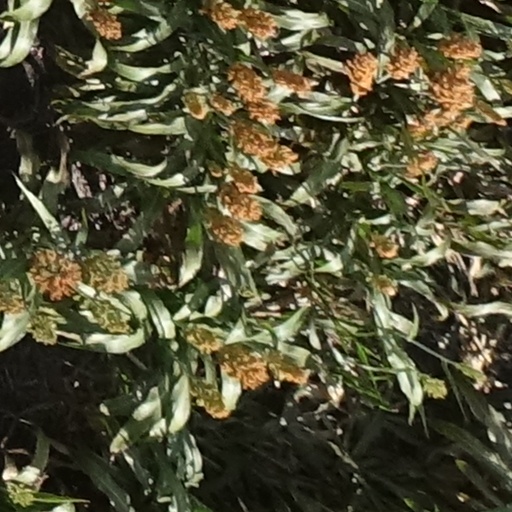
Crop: sorghum